Henry Lawson

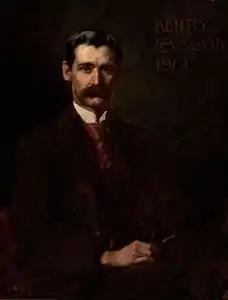
Portrait of Lawson by John Longstaff, 1900, Art Gallery of New South Wales

In 1903 he bought a room at Mrs Isabel Byers' Coffee Palace in North Sydney. This marked the beginning of a 20-year friendship between Mrs Byers and Lawson. Despite his position as the most celebrated Australian writer of the time, Lawson was deeply depressed and perpetually poor. He lacked money due to unfortunate royalty deals with publishers. His ex-wife repeatedly reported him for non-payment of child maintenance. He was gaoled at Darlinghurst Gaol for drunkenness, wife desertion, child desertion, and non-payment of child support seven times between 1905 and 1909, for a total of 159 days and recorded his experience in the haunting poem "One Hundred and Three" (his prison number) which was published in 1908. He refers to the prison as "Starvinghurst Gaol" because of the meagre rations given to the inmates.